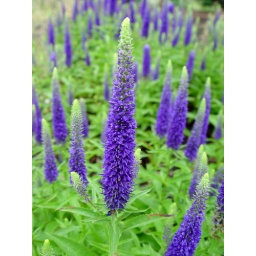
Seen while walking at Mill lake in Abbotsford, BC. (09-06-24-0242)